Genetic history of the Indigenous peoples of the Americas

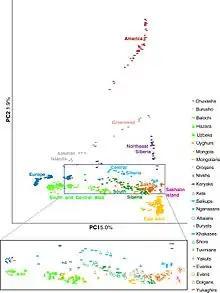
Principal component analysis showing the Native American cluster in other Eurasian populations.

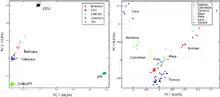
Position of Native Americans on a Principal component analysis of global human population clusters from the 1000 Genomes project.

Genetic diversity and population structure in the American landmass is also measured using autosomal (atDNA) micro-satellite markers genotyped; sampled from North, Central, and South America and analyzed against similar data available from other Indigenous populations worldwide. The Indigenous American populations show a lesser genetic diversity than populations from other continental regions, while their overall strongest affinity for other populations is observed for Paleosiberian peoples. Observed is a decreasing genetic diversity as geographic distance from the Bering Strait occurs, as well as a decreasing genetic similarity to Siberian populations from Alaska (the genetic entry point). Also observed is evidence of a greater level of diversity and lesser level of population structure in western South America compared to eastern South America. There is a relative lack of differentiation between Mesoamerican and Andean populations, a scenario that implies that coastal routes (in this case along the coast of the Pacific Ocean) were easier for migrating peoples (more genetic contributors) to traverse in comparison with inland routes.